Buckley Space Force Base

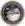
Navy Information Operations Command-Colorado

The Colorado Army National Guard units at Buckley Space Force Base include the headquarters of the 169th Field Artillery Brigade (in addition to its 540th Network Support Company and 86th Military Intelligence Battalion), the Army Aviation Support Facility (AASF) and 2-135 Aviation Battalion (General Support), Colorado Army National Guard Medical Command, and Special Operations Detachment-Korea. The AASF supports a general support aviation battalion (GSAB), a MEDEVAC detachment, a security and support (S&S) company, and an operational support airlift detachment including over 430 soldiers and 24 aircraft.